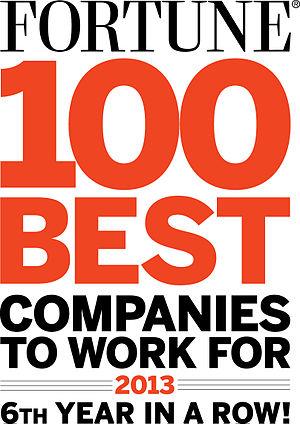
Fortune est un magazine américain consacré à l'économie, le deuxième plus ancien en Amérique du Nord après Forbes. Il a été créé par Henry Luce en 1930. Ses publications regroupaient les magazines Time, Life, Fortune, et Sports Illustrated. Elles prirent une expansion telle qu'elles formèrent le plus grand conglomérat médiatique du monde, la société Time Warner.